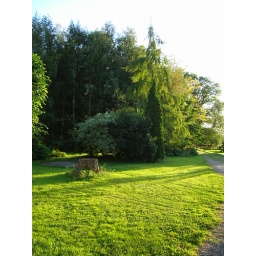
I love sitting in front of the house watching the sunset. See how the sun plays with things and colors